United States Air Force School of Aerospace Medicine

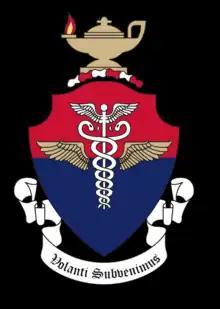
Shield of USAFSAM – created 21 March 1925

The United States Air Force School of Aerospace Medicine (USAFSAM) is the United States Air Force (USAF) organization focused on education, research, and operational consultation in aerospace and operational medicine. USAFSAM was founded in 1918 to conduct research into the medical and physiologic domains related to human flight, and as a school for medical officers trained to support military aviation operations, later coined as flight surgeons. The school supported early military aviation from World War I through the evolution of aviation and into the modern era. USAFSAM conducted medical research and provided medical support for the initial US space operations beginning in 1947 through the establishment of NASA in 1958. After the creation of NASA, USAFSAM continued to actively support civilian and military crewed space missions through clinical and physiologic research. USAFSAM is one of the oldest continually operating school for flight surgeons and other operational medical personnel of its kind in the world. USAFSAM is located in Dayton, Ohio at Wright-Patterson Air Force Base, and is part of the 711th Human Performance Wing (711 HPW) and the Air Force Research Laboratory (AFRL).